Hitler and Mannerheim recording

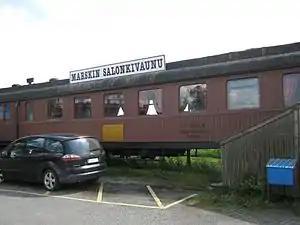
The carriage where the historical meeting took place is now a tourist attraction along the Highway 12 in Sastamala, Pirkanmaa.

After the tape was revealed to the public, some believed it was a fake because Hitler's voice sounded too soft. After listening to the recording, Rochus Misch, Hitler's former bodyguard and radio operator, said: "He is speaking normally, but I have problems with the tone; the intonation isn't quite right. Sometimes it seems okay, but at other points not. I have the feeling it's someone mimicking Hitler. It really sounds as if someone is mimicking him." Photographs taken on the day of the event showed that Hitler had been drinking alcohol, which could have affected his voice, as he rarely drank. Specialists from postwar Germany's Federal Criminal Police Office later examined the tape, and Head of Frequencies Stefan Gfroerer declared that it is "very obvious to us that this is Hitler's voice."